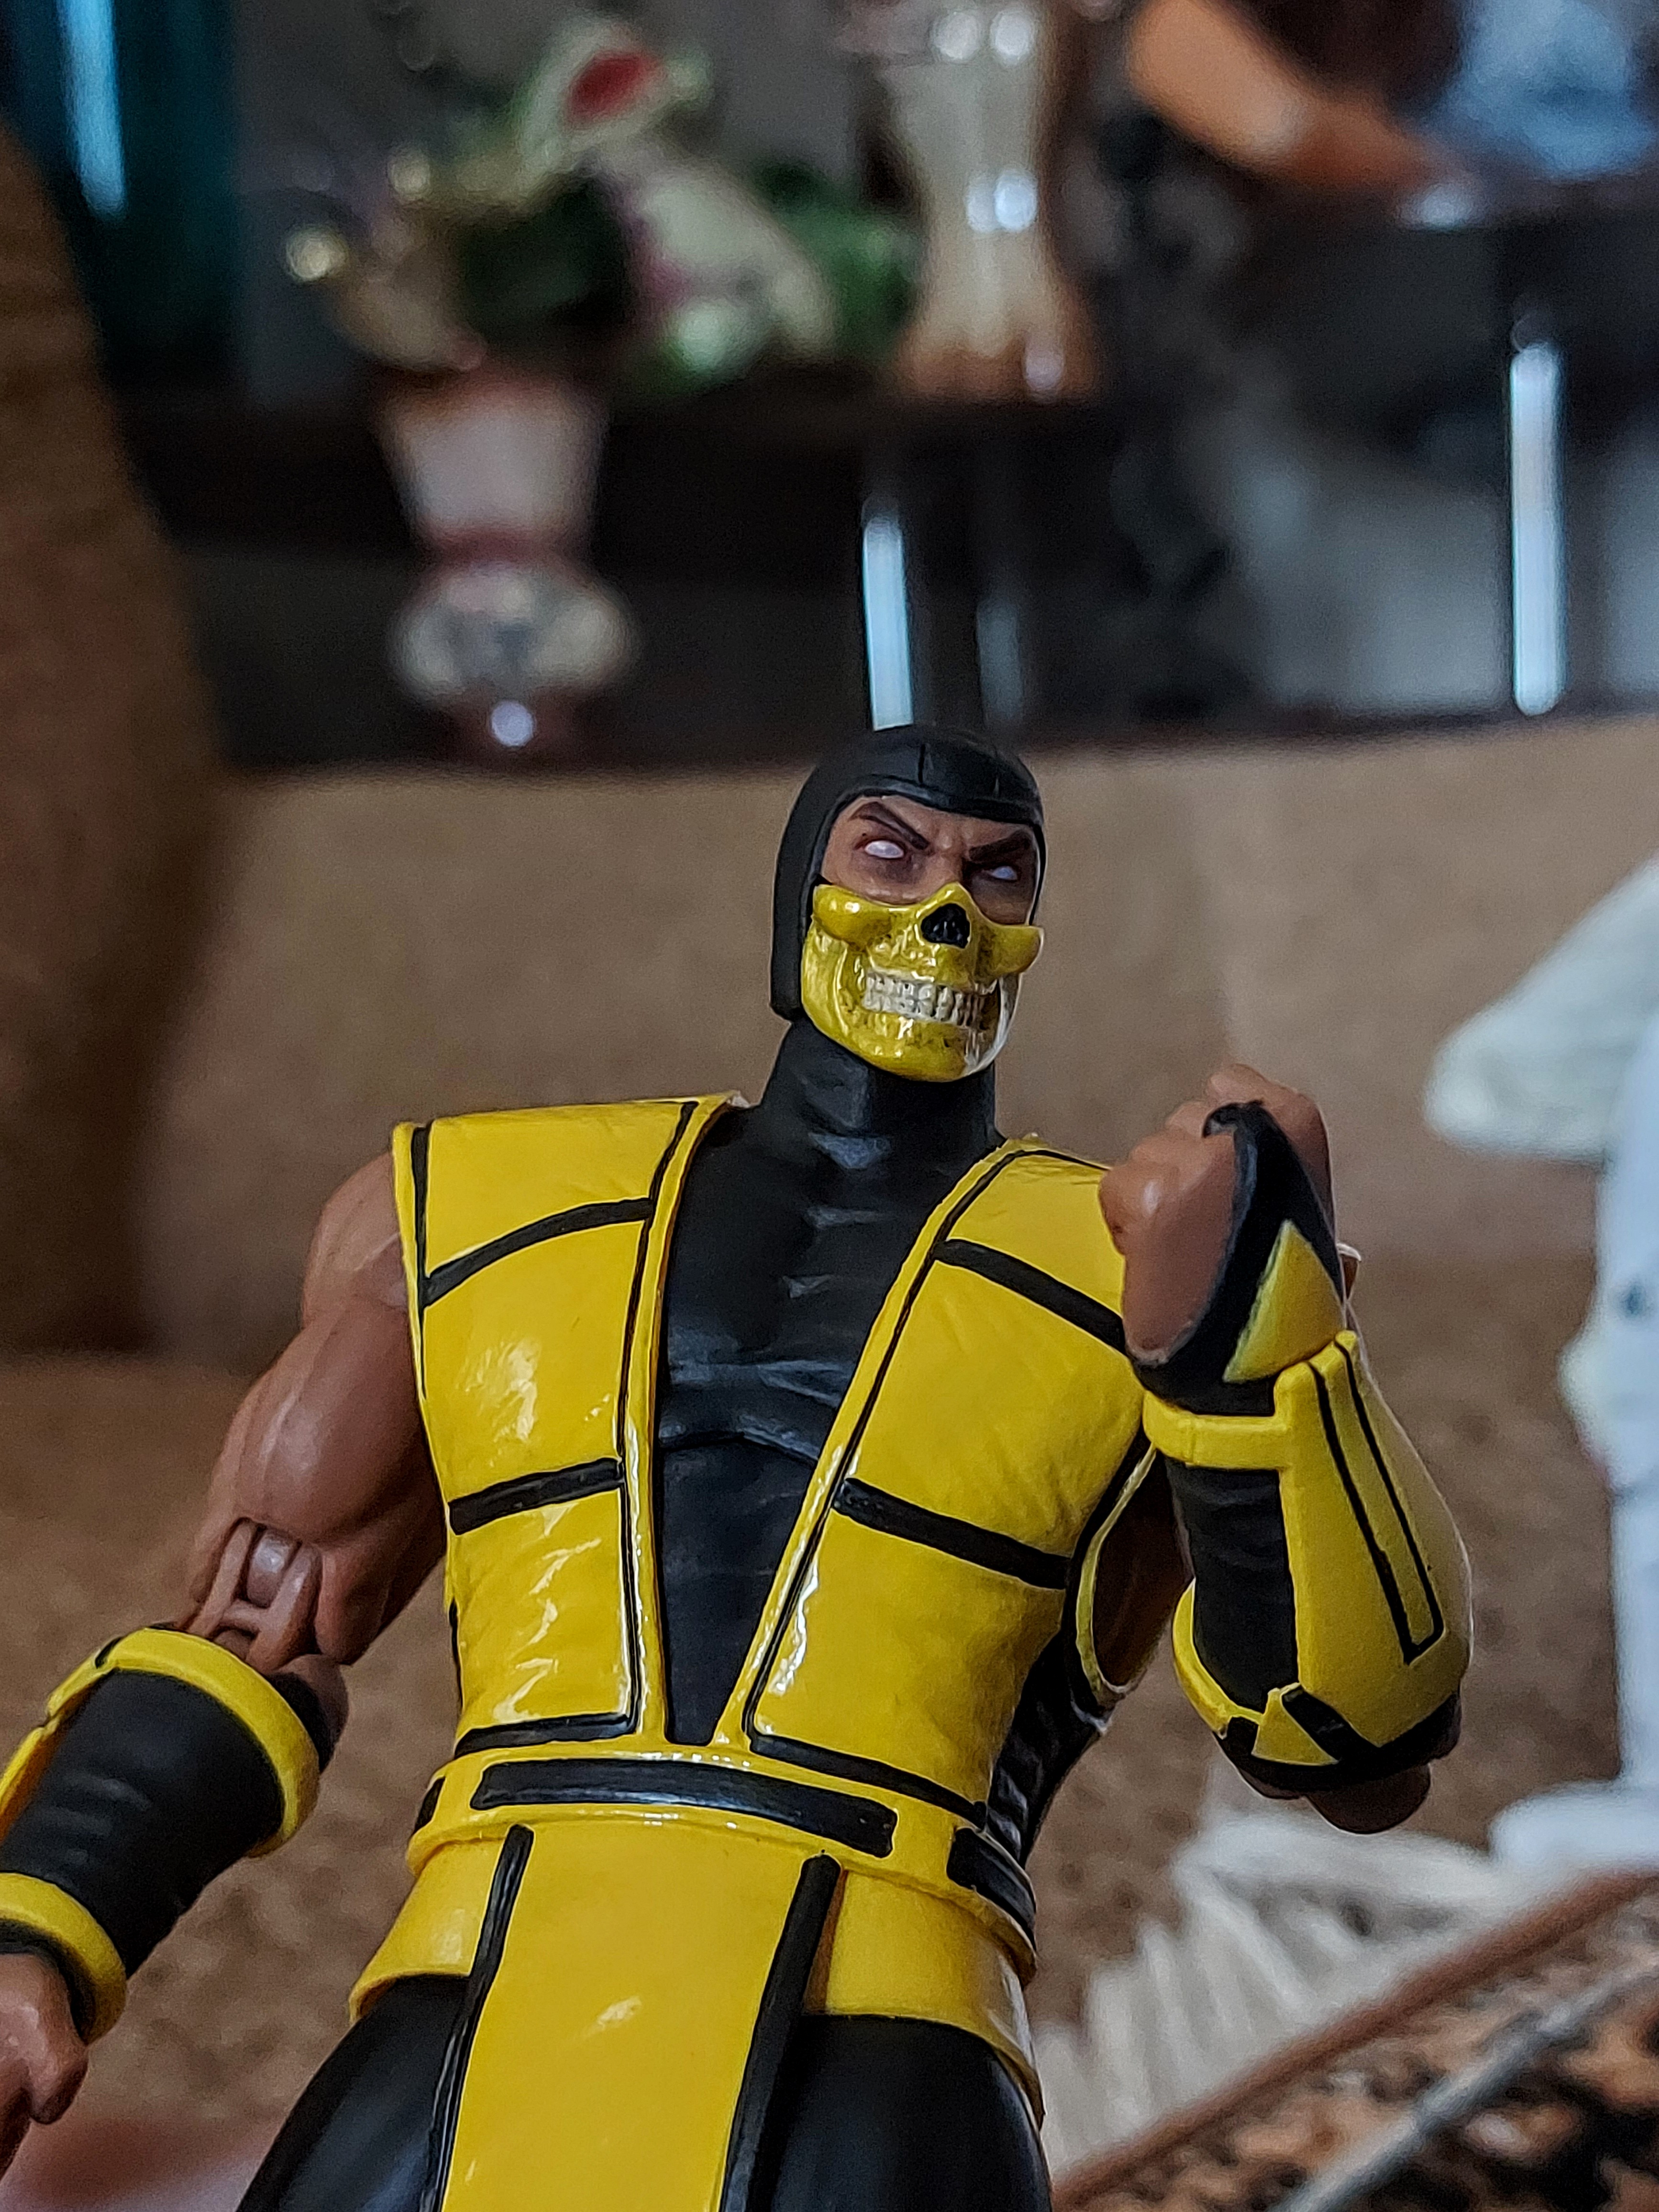
scorpion, storm, collectibles, gesture, yellow, armour, personal protective equipment, entertainment, toy, justice league, art, fictional character, event, glove, performing arts, knight, action figure, fiction, mask, hero, costume, metal, eyewear, fun, cosplay, batman, superhero, masque, figurine, costume design, avengers, competition event, robot, belt, animation